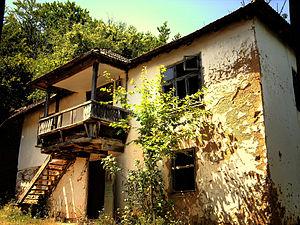
Desivojcë en albanais et Desivojce en serbe latin est une localité du Kosovo située dans la commune/municipalité de Kamenicë/Kosovska Kamenica, district de Gjilan/Gnjilane ou district de Kosovo-Pomoravlje. Selon le recensement kosovar de 2011, elle compte 177 habitants.